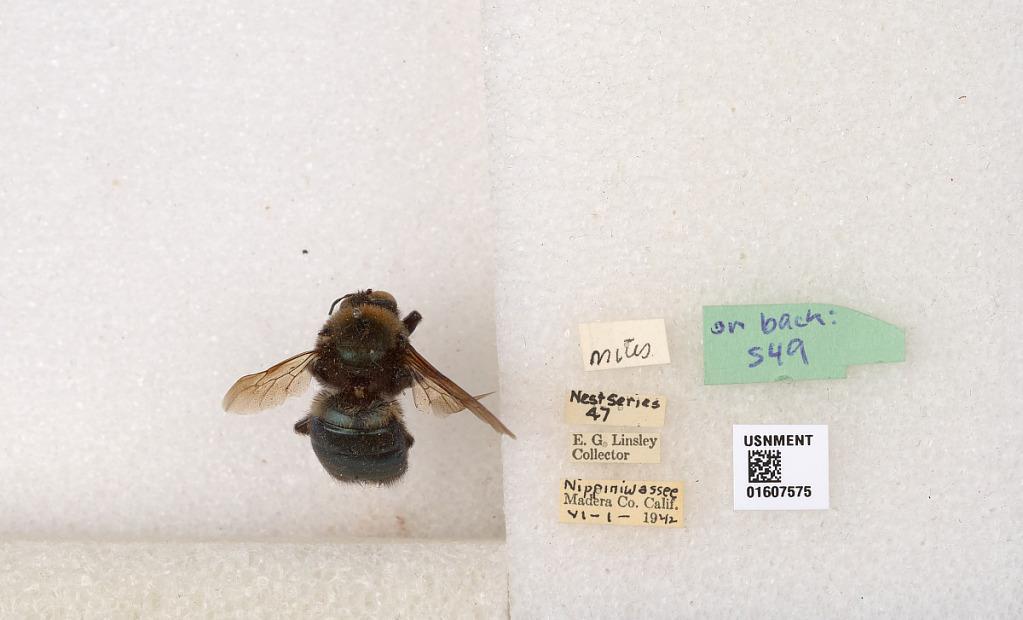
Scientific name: Xylocopa (Xylocopoides) californica californica Cresson
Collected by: E. Linsley
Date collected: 1942-6-1
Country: United States
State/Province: California
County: Madera
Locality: Nipinnawasee
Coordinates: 37.4041, -119.733